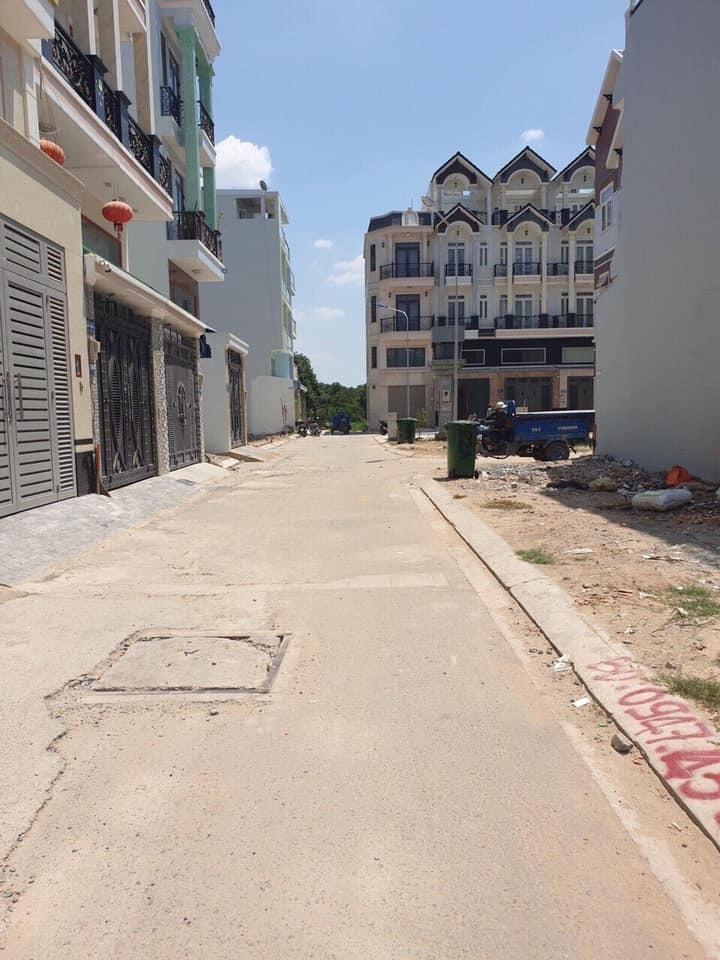
có một vài chiếc đèn lồng đang được treo ở trước ngôi nhà có cổng màu đen